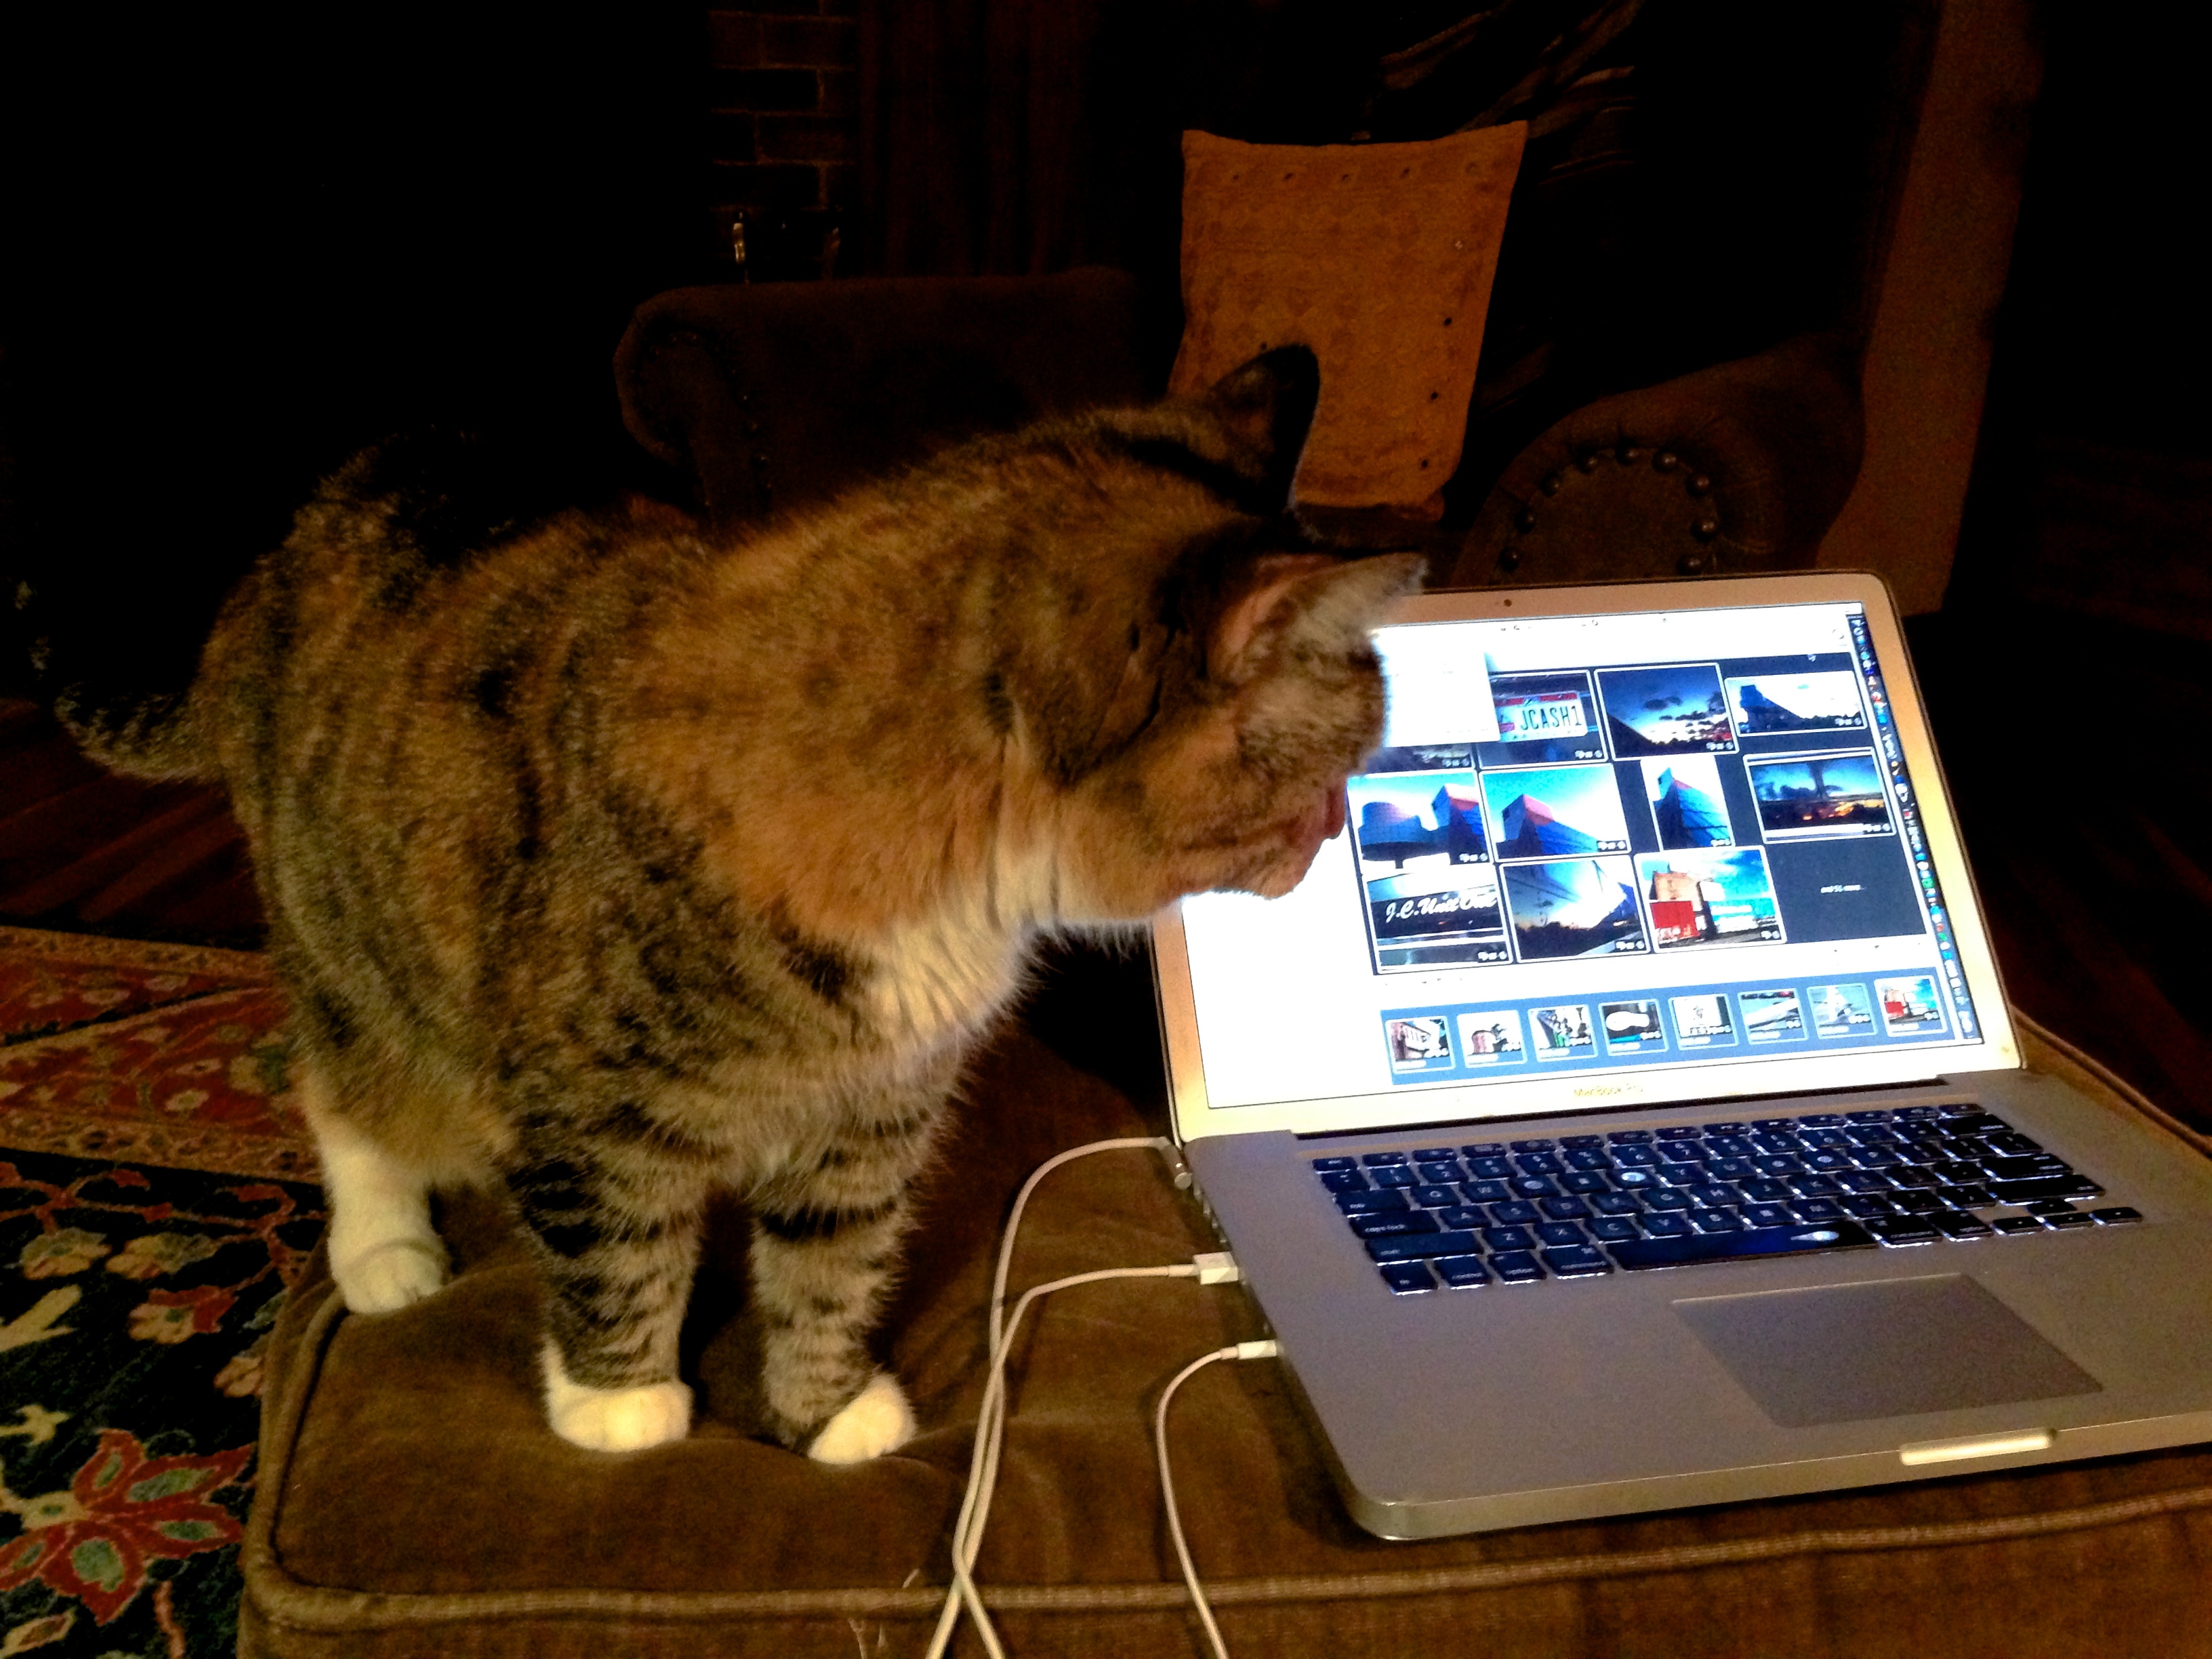
cat, mammal, vertebrate, raildog, small to medium sized cats, cat like mammal